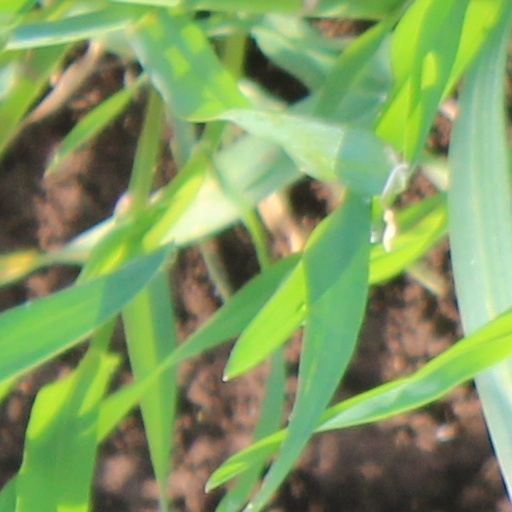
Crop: wheat